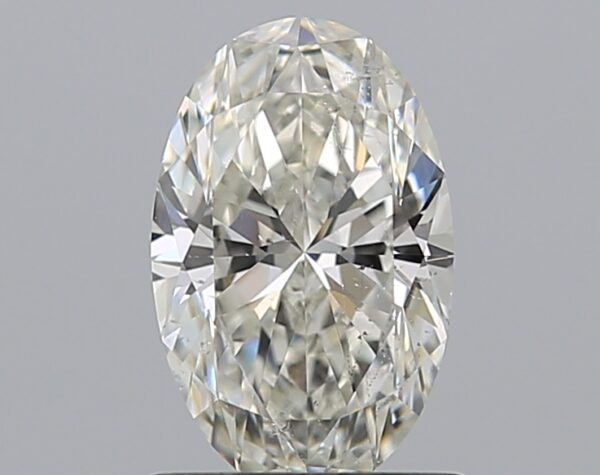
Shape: oval
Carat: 0.96
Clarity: SI1
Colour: J
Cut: EX
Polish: EX
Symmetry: EX
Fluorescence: M
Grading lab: GIA
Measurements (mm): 8.23 x 5.24 x 3.32